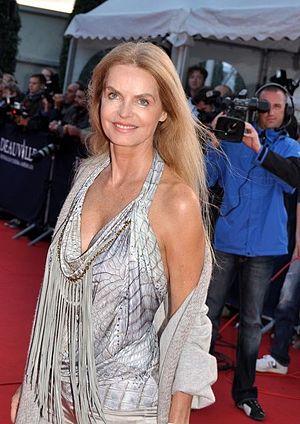
Cyrielle Clair au festival de Deauville
Cyrielle Besnard, dite Cyrielle Clair, est une actrice française née le 1ᵉʳ décembre 1955 à Paris.
Miss France 2000, 70ᵉ élection de Miss France, s'est déroulée le 11 décembre 1999 à l'hôtel de ville de Paris. C'est la 35ᵉ fois que l'élection se tient à Paris et la 46ᵉ fois dans la région Île-de-France.